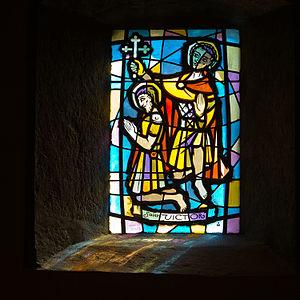
Ollon est une commune suisse du canton de Vaud située dans le district d'Aigle, dans le Chablais vaudois.